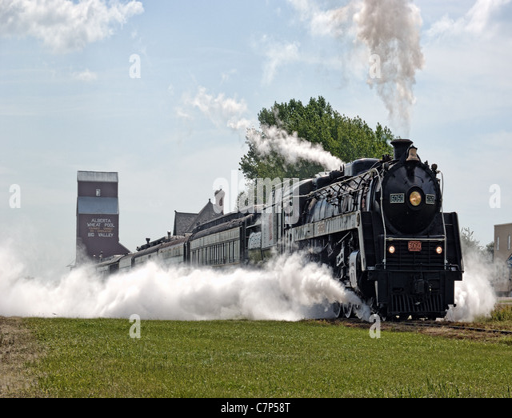
an antique steam locomotive and train cars leaving a station